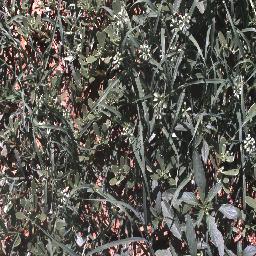
Label: negative